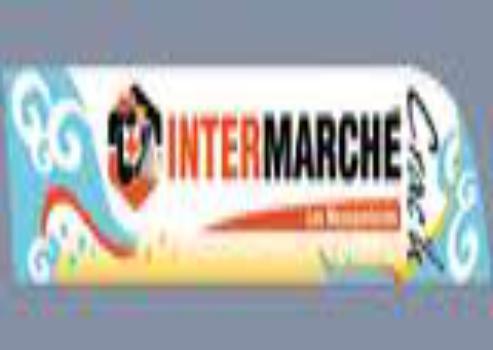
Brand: Intermarche
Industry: Necessities